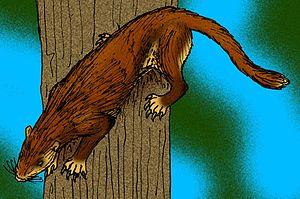
Les Hyopsodontidae sont une famille d'ongulés éteints, appartenant à l'ordre des Condylarthra. Les animaux de ce groupe vivaient à la fin du Paléocène et au cours de l'Éocène.